Saint-Eustache-la-Forêt

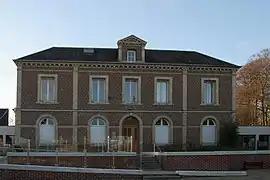
The town hall in Saint-Eustache-la-Forêt

Saint-Eustache-la-Forêt is a commune in the Seine-Maritime department in the Normandy region in northern France.